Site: brandenburg
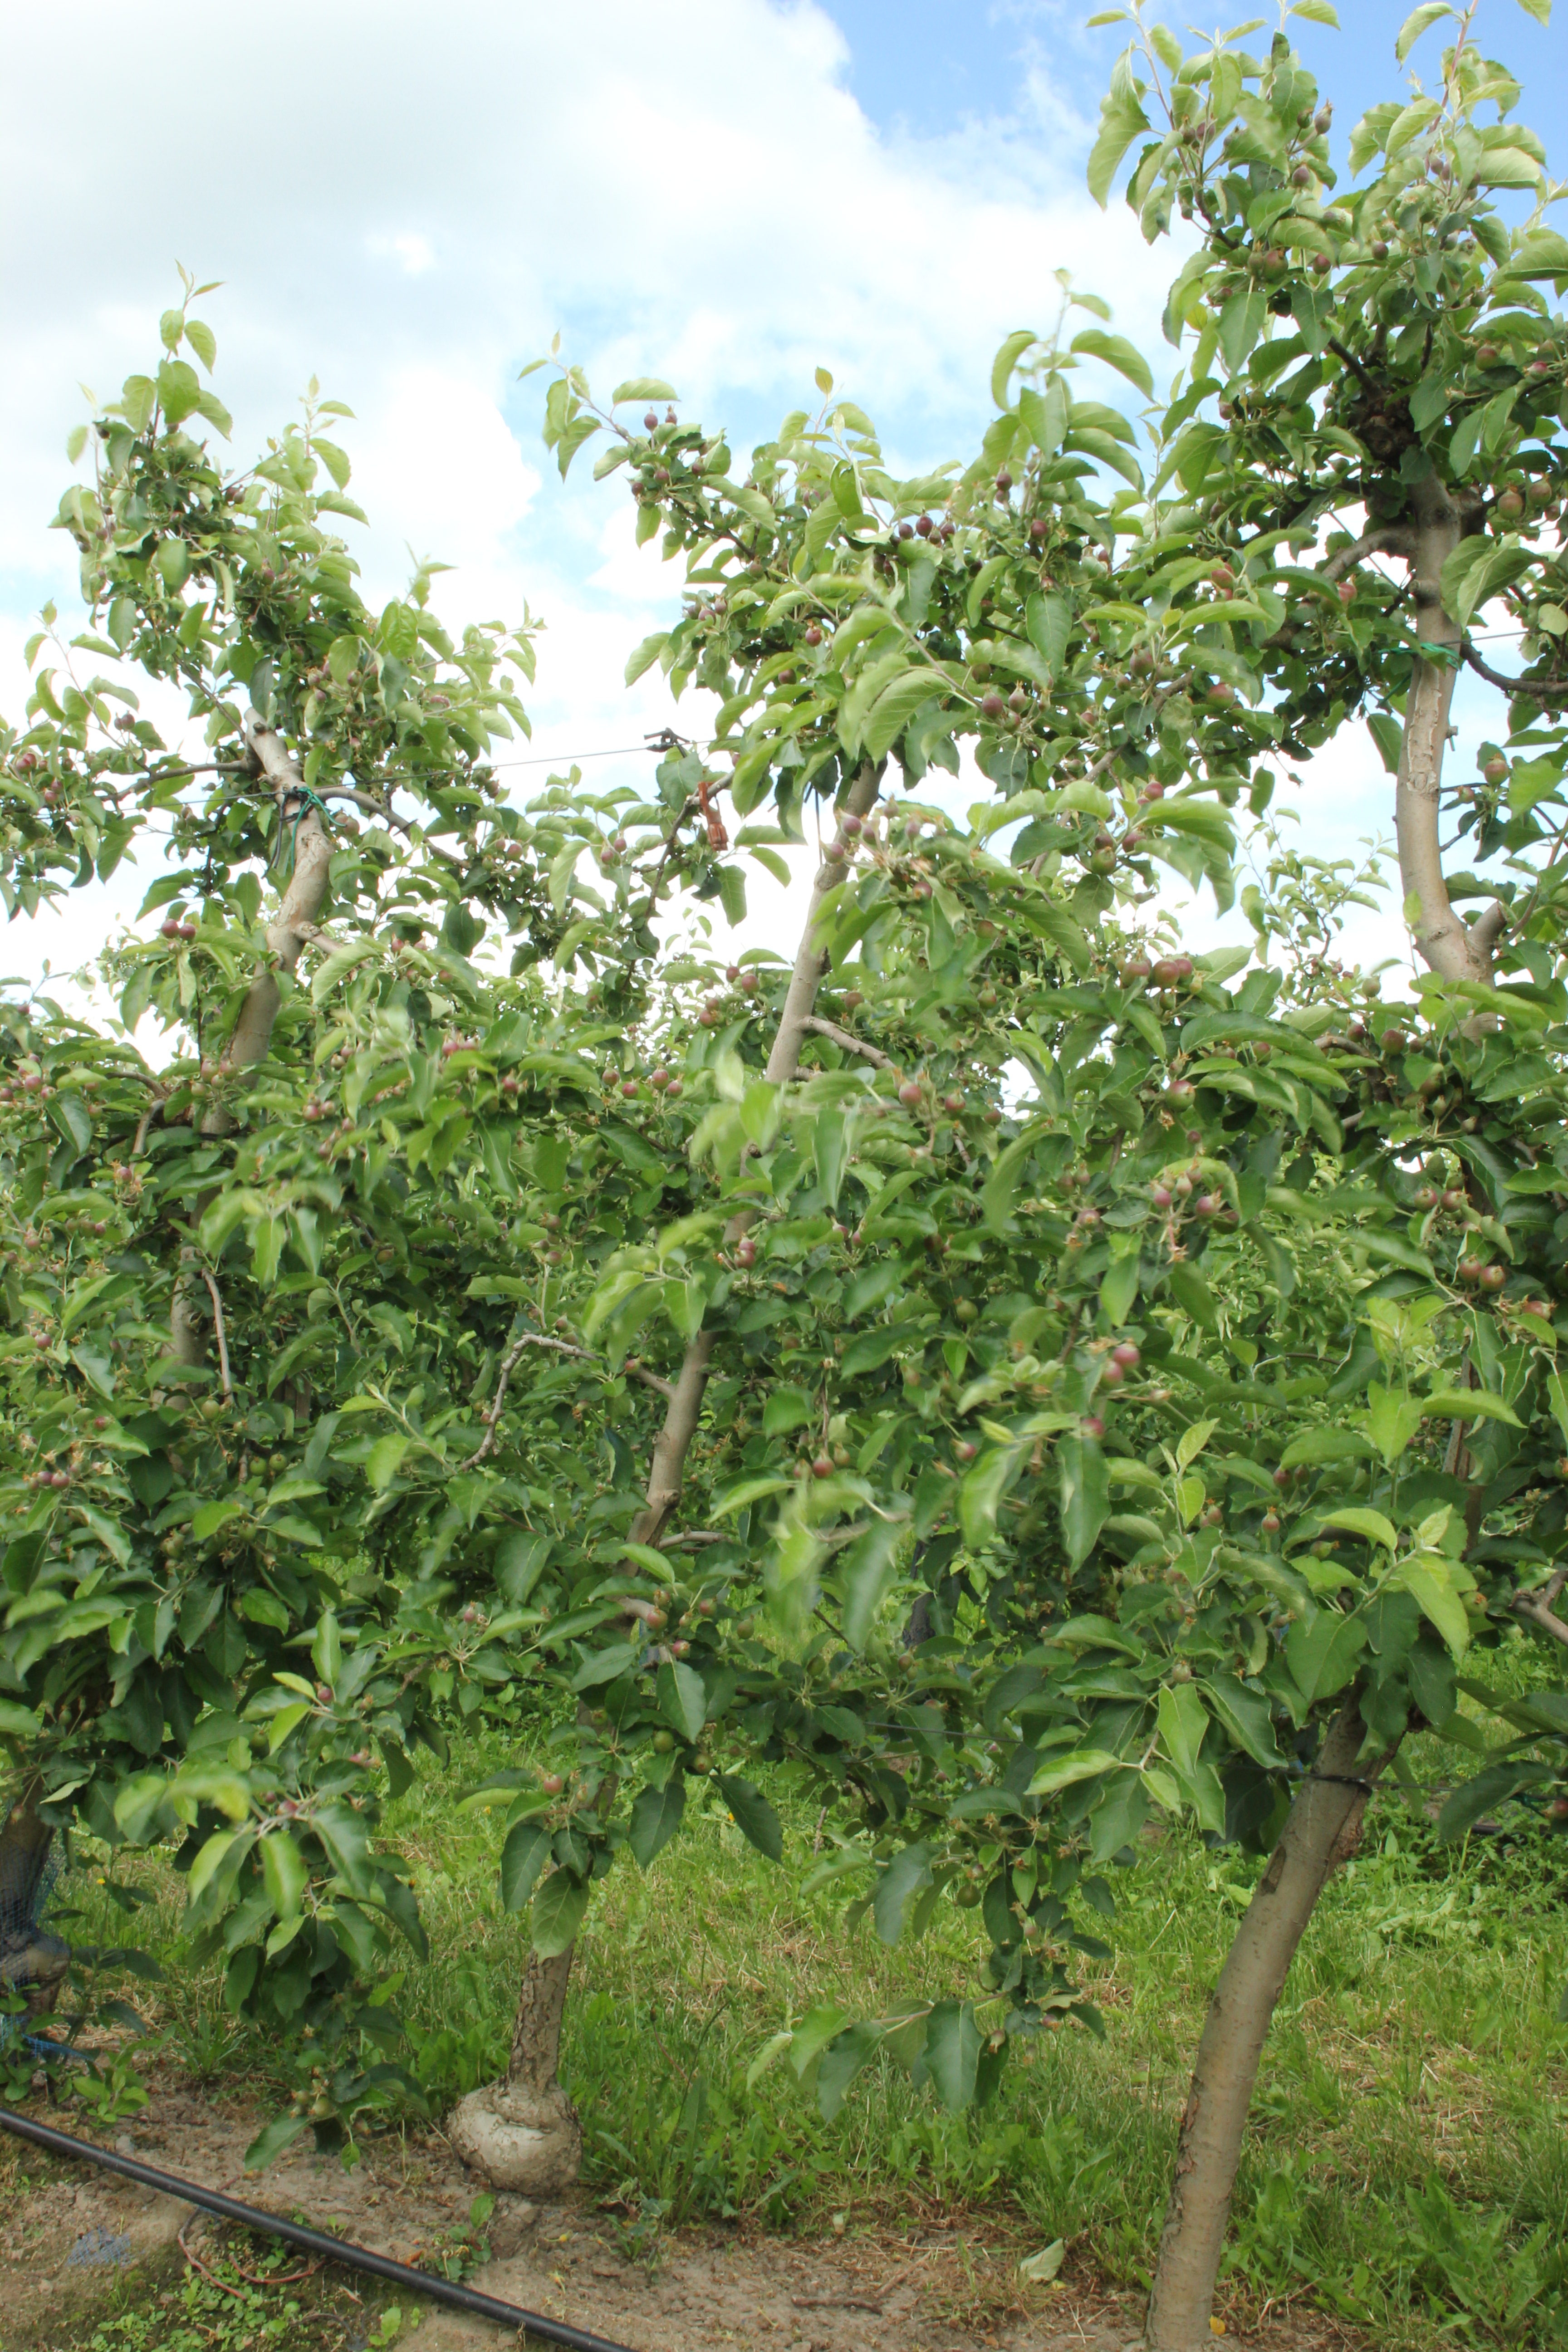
Growth stage (BBCH 72): Development of fruit